Bocconi University

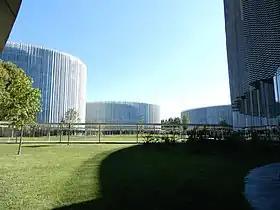
The new SDA Bocconi campus in Milan

SDA Bocconi is the graduate business school of the university. The business school offers MBA programs, executive education, professional certifications, and a Doctor of Business Administration (DBA). Founded in 1971, SDA Bocconi is fully accredited by the AACSB, EQUIS, and AMBA. The school is also the publisher of "E&M" (Economia & Management), an Italian business and management review. The SDA also offers further Master of Science programs in Corporate Finance and Banking, Real Estate Management, Fine Food and Beverage management, Fashion Management, Design Management, Sports Law and Sport Management, and a Master in Stage and Show Management.